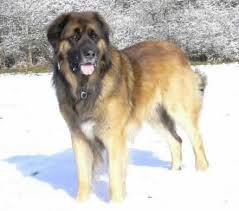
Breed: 214-n000019-Leonberg